Ladenburg

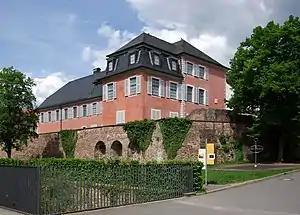
View of the Lobdengau-Museum

The later reformer Reuchlin was in charge of the book collection, which was taken over from the Lorsch Abbey and supplemented with Dalberg's holdings and is known today as Bibliotheca Palatina. On Christmas Eve in 1564, a brawl broke out between the Reformed priest Eckard and Bishop Bettendorf in St. Gallus. In the following year Bettendorf reconciled with the Wormsers and left Ladenburg, the secondary residence remaining. Thereupon, Frederick III, the Calvinist Elector of the Palatinate had the church of St. Gallus plundered on Good Friday and Catholic images destroyed (Kurpfälzer Bildersturm).